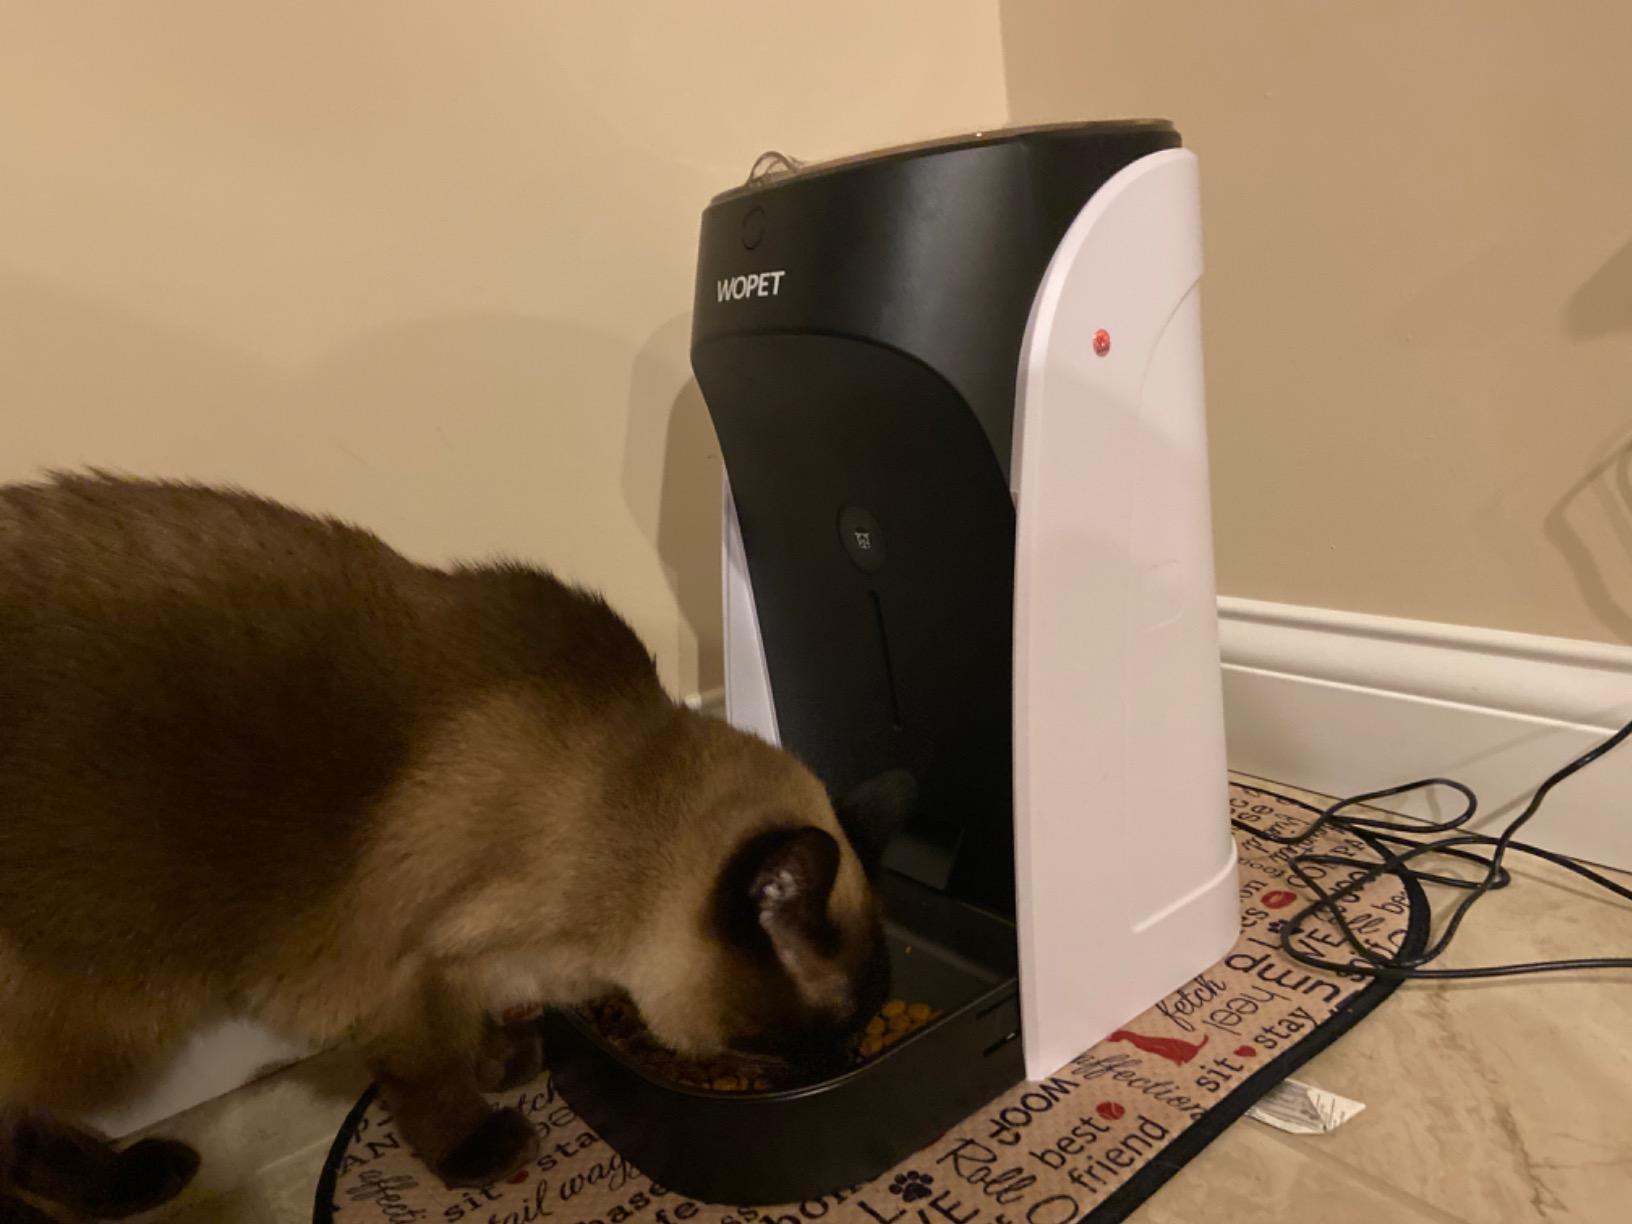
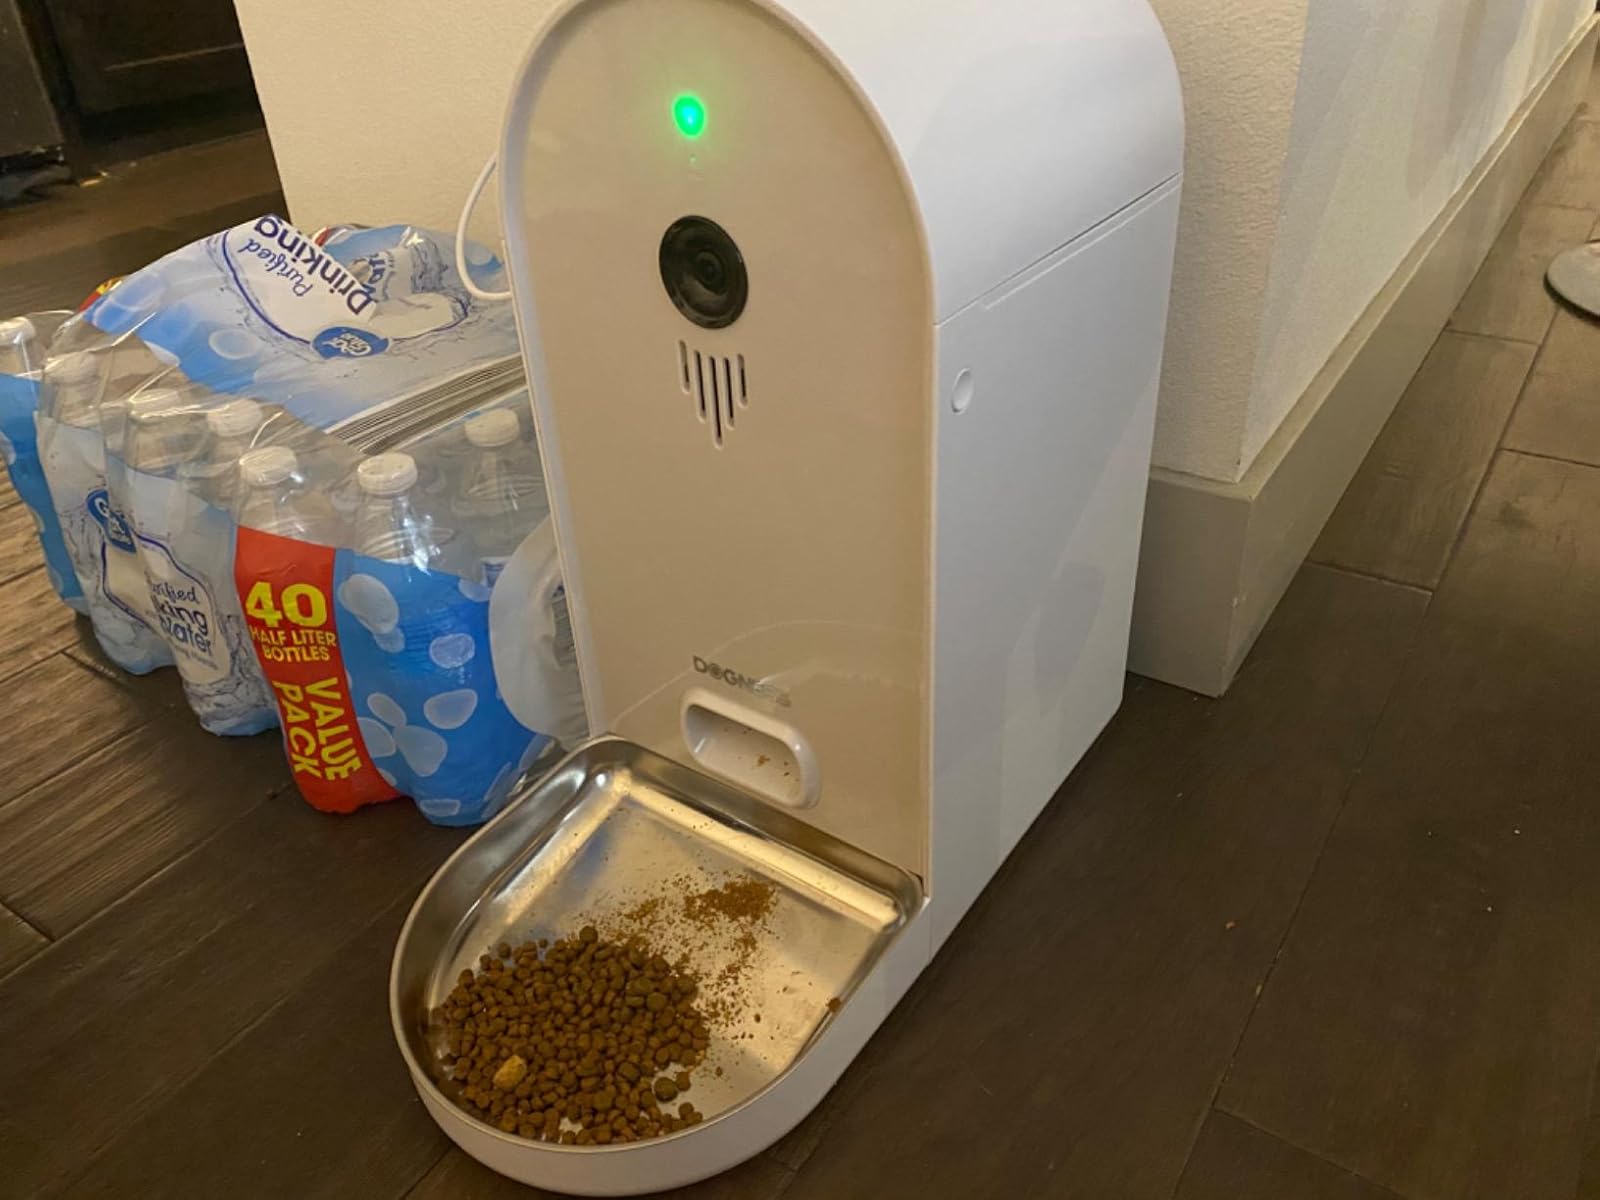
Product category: items_feeder
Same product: no